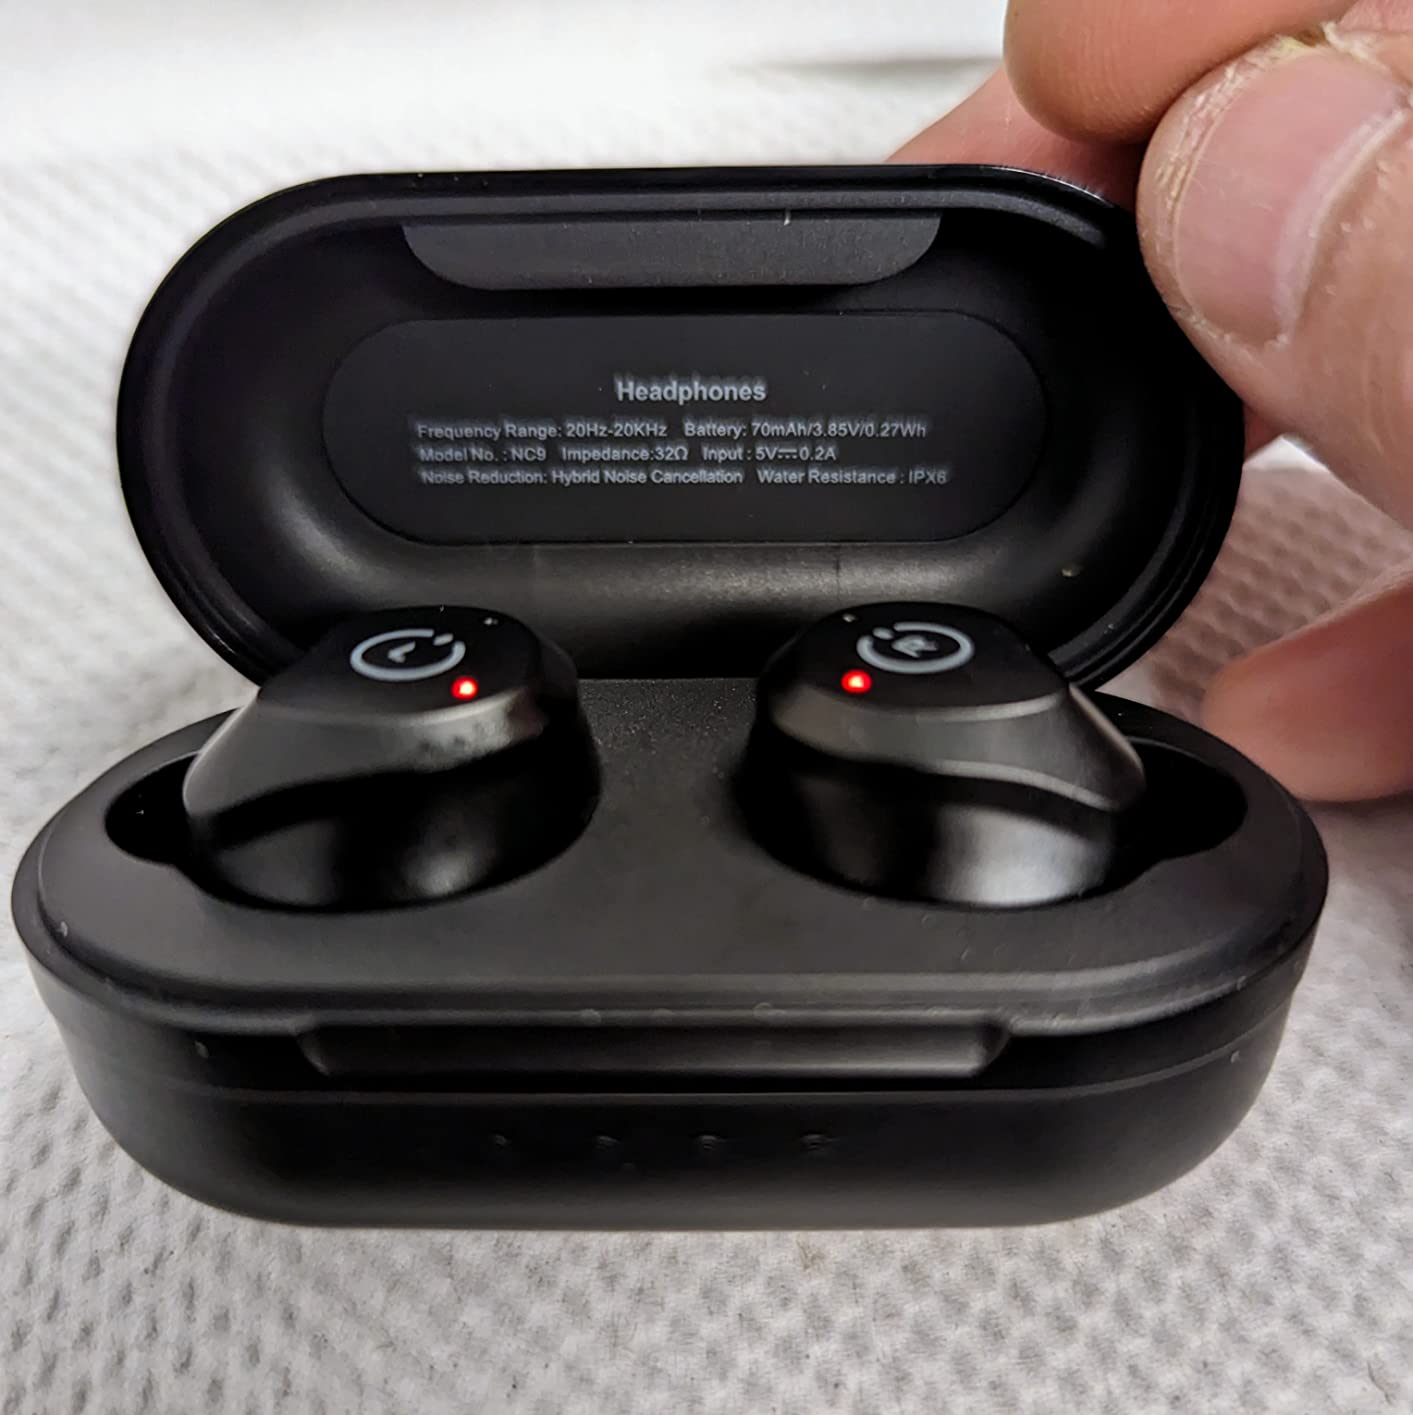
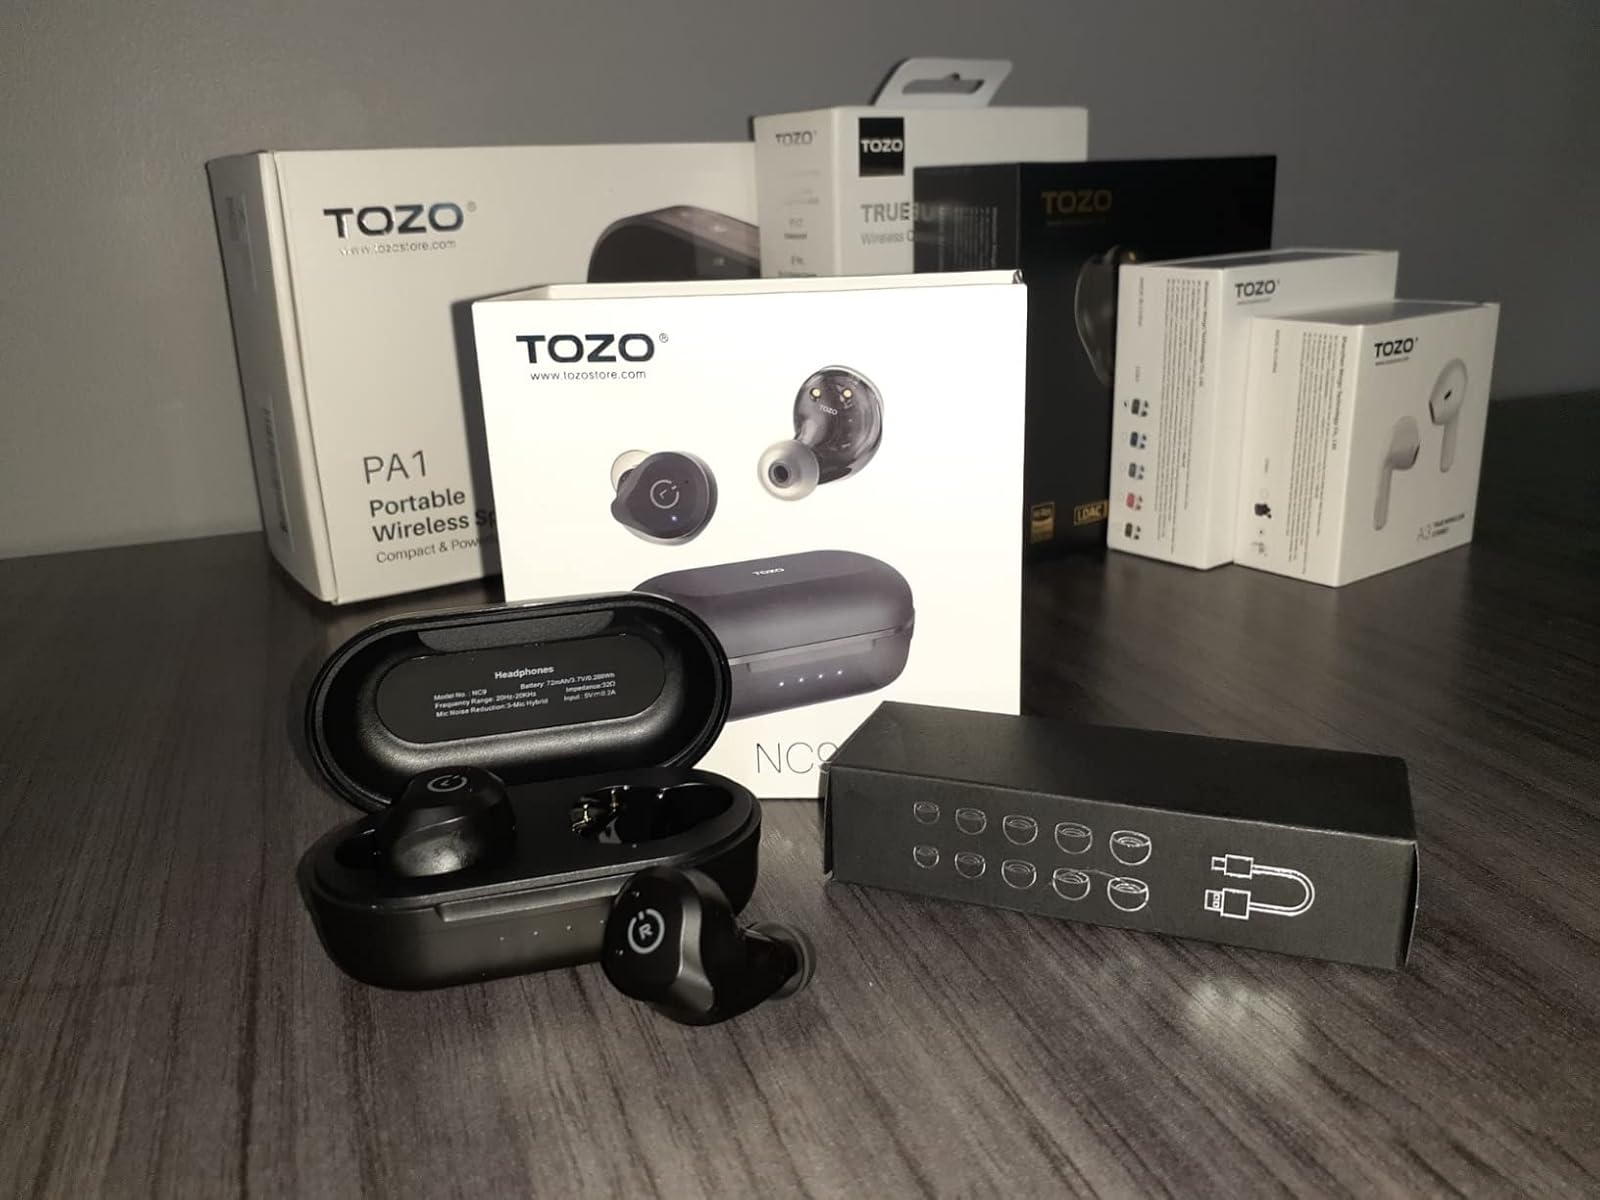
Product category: earbuds
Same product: yes